2011 Musselshell River flood

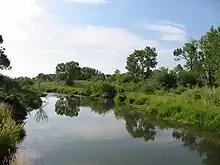
Banks of the Musselshell River near Selkirk.

On May 24 at Shawmut, near Harlowton, a record pace was set, with a flow rate of . The average flow is at that spot for May 24. The prior record at Shawmut was set in 2005 with a rate of . Several roads in the Musselshell watershed were already closed by this date.